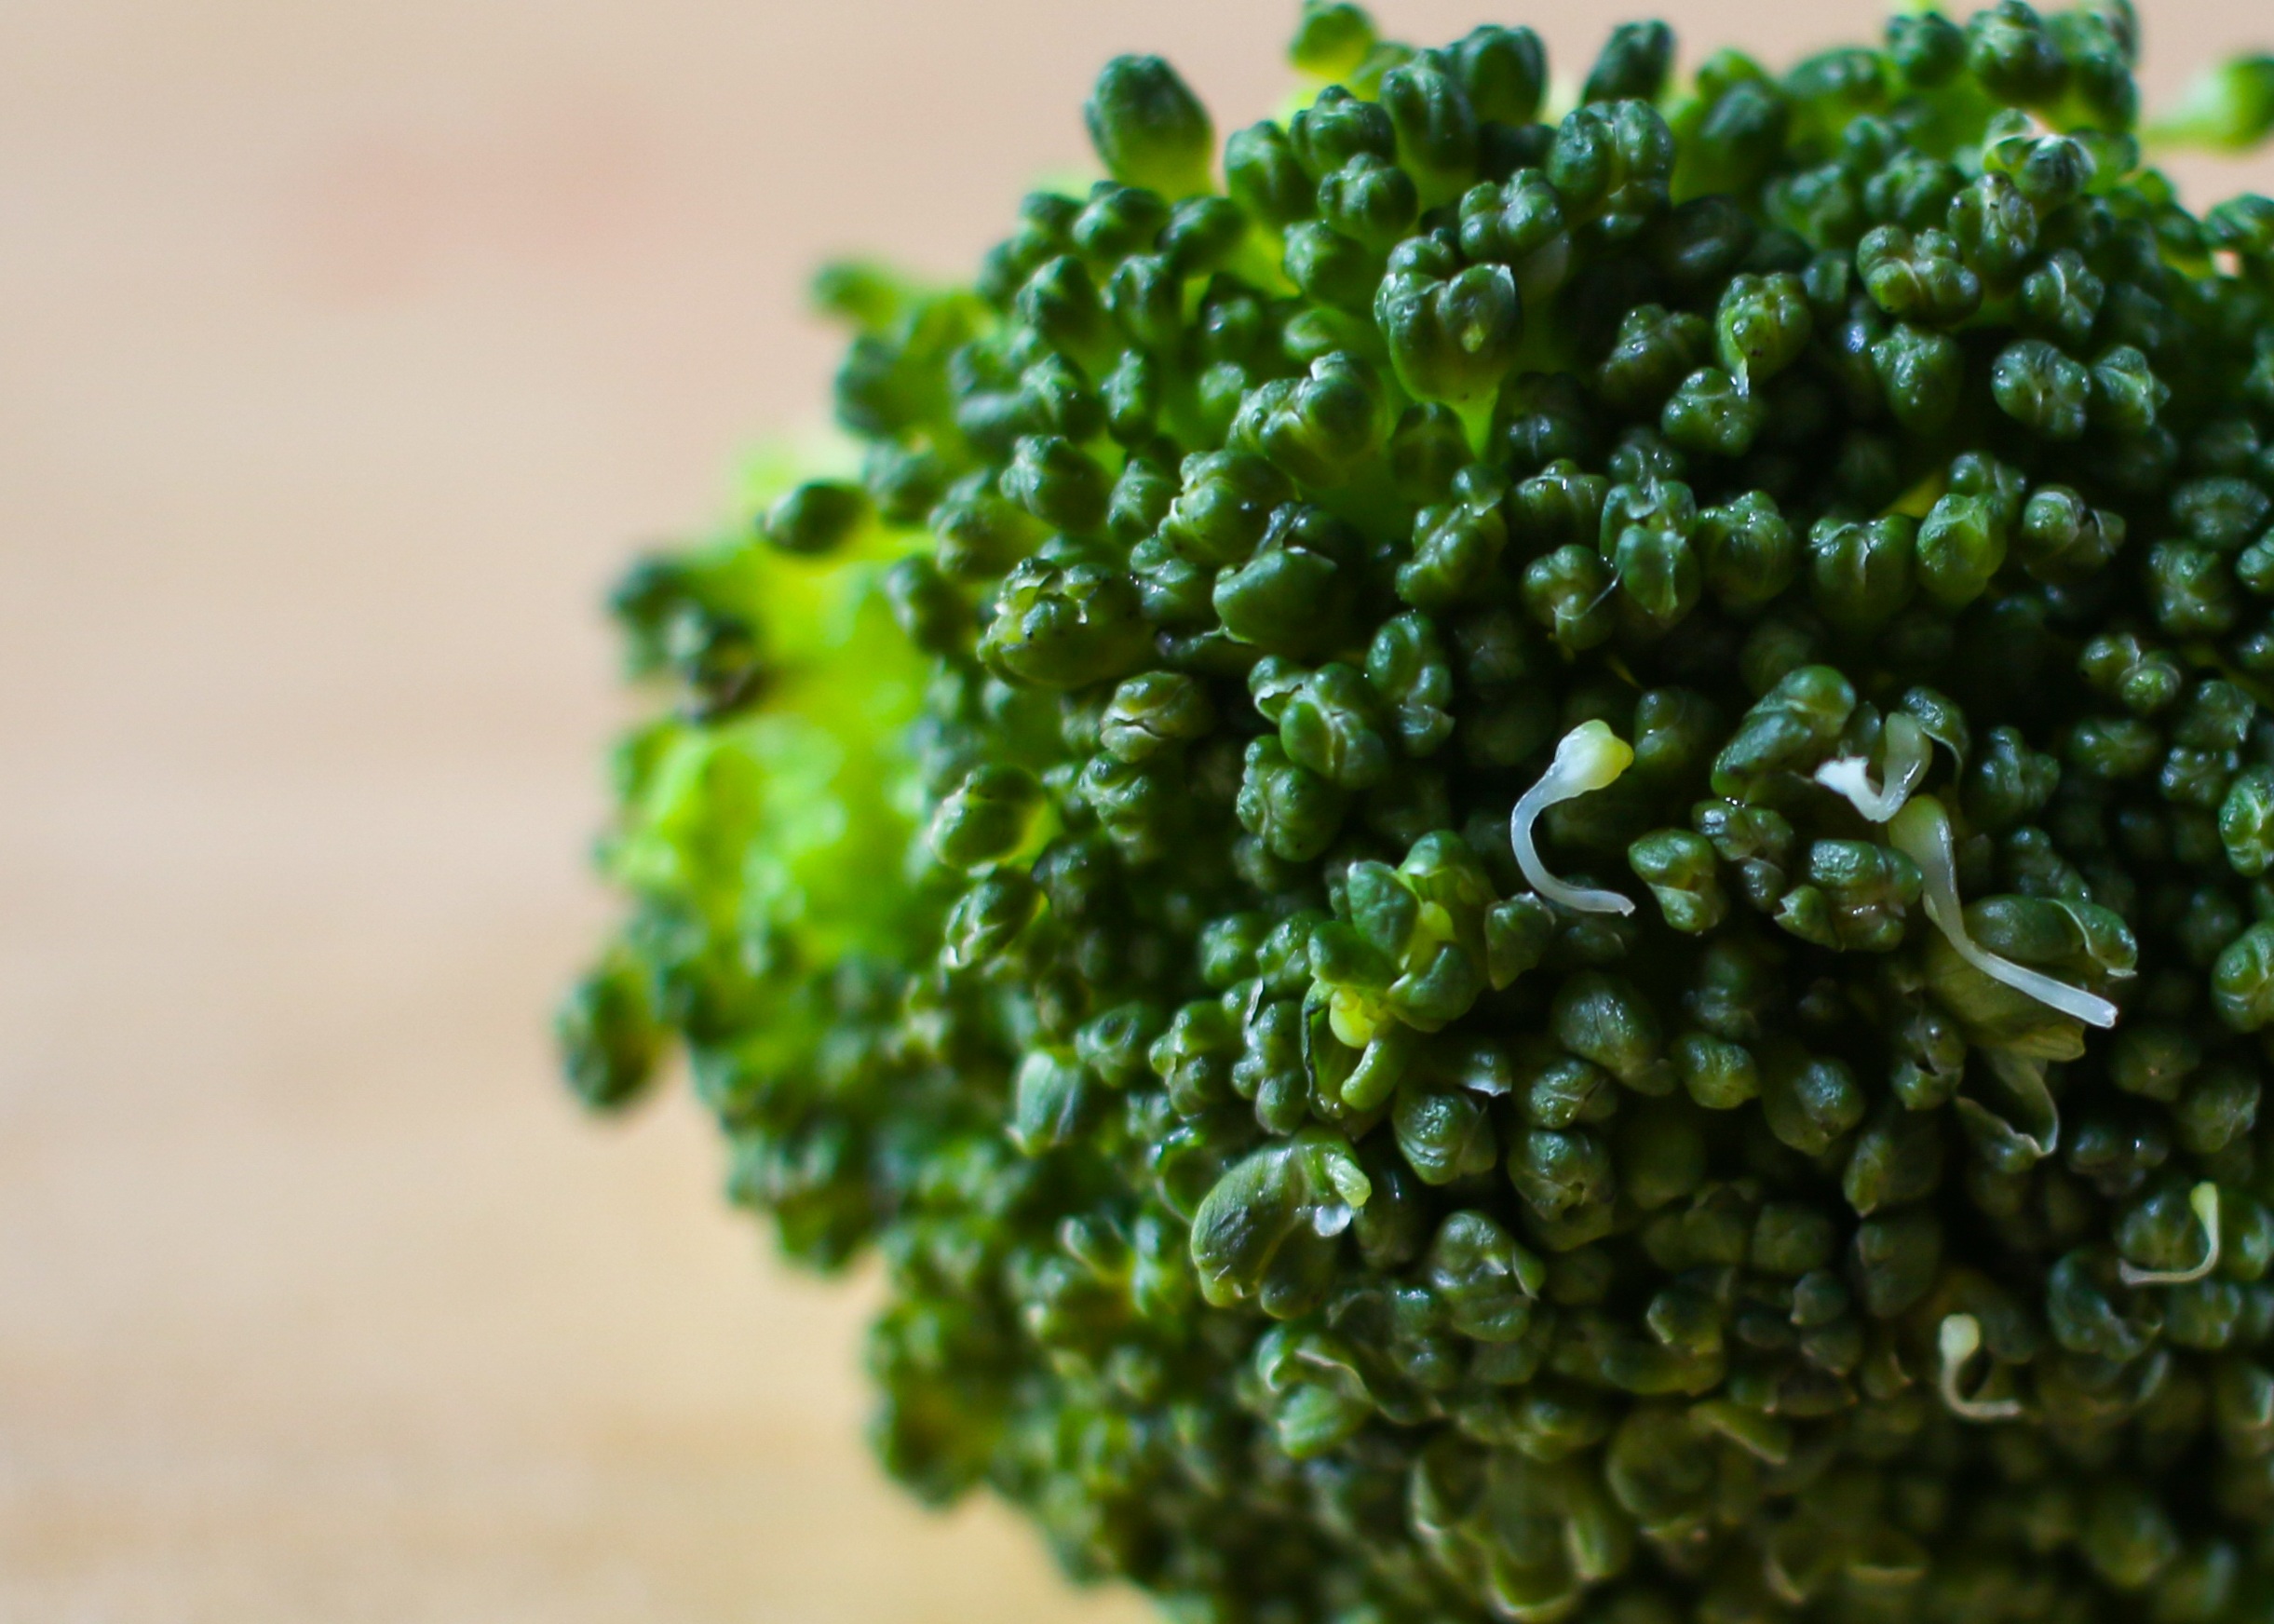
nature, plant, fruit, flower, summer, food, spring, green, cooking, ingredient, produce, vegetable, color, macro, fresh, kitchen, colorful, garden, healthy, broccoli, plants, flowers, close up, leaves, gardening, dishes, tasty, growing, breeding, nursery, coloured, vegetable soup, power supply, legume, flowering plant, land plant, leaf vegetable